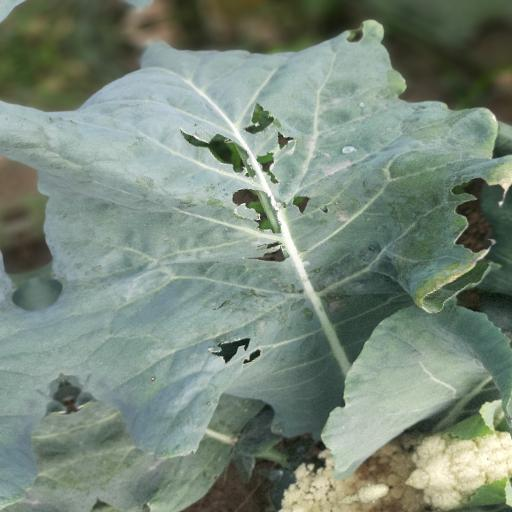
Label: Black Rot